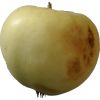
Label: Apple hit 1